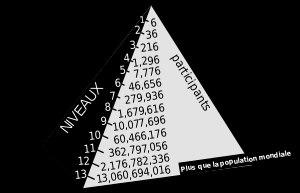
La vente pyramidale est une forme d'escroquerie dans laquelle le profit ne provient pas vraiment d'une activité de vente comme annoncé, mais surtout du recrutement de nouveaux membres. Le terme pyramidale identifie le fait que seuls les initiateurs du système profitent en spoliant les membres de base.